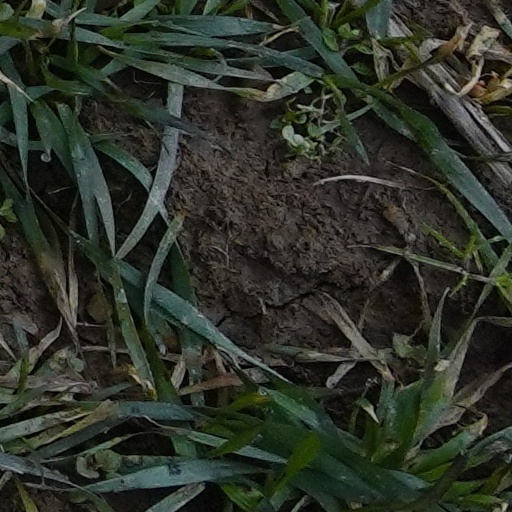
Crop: wheat